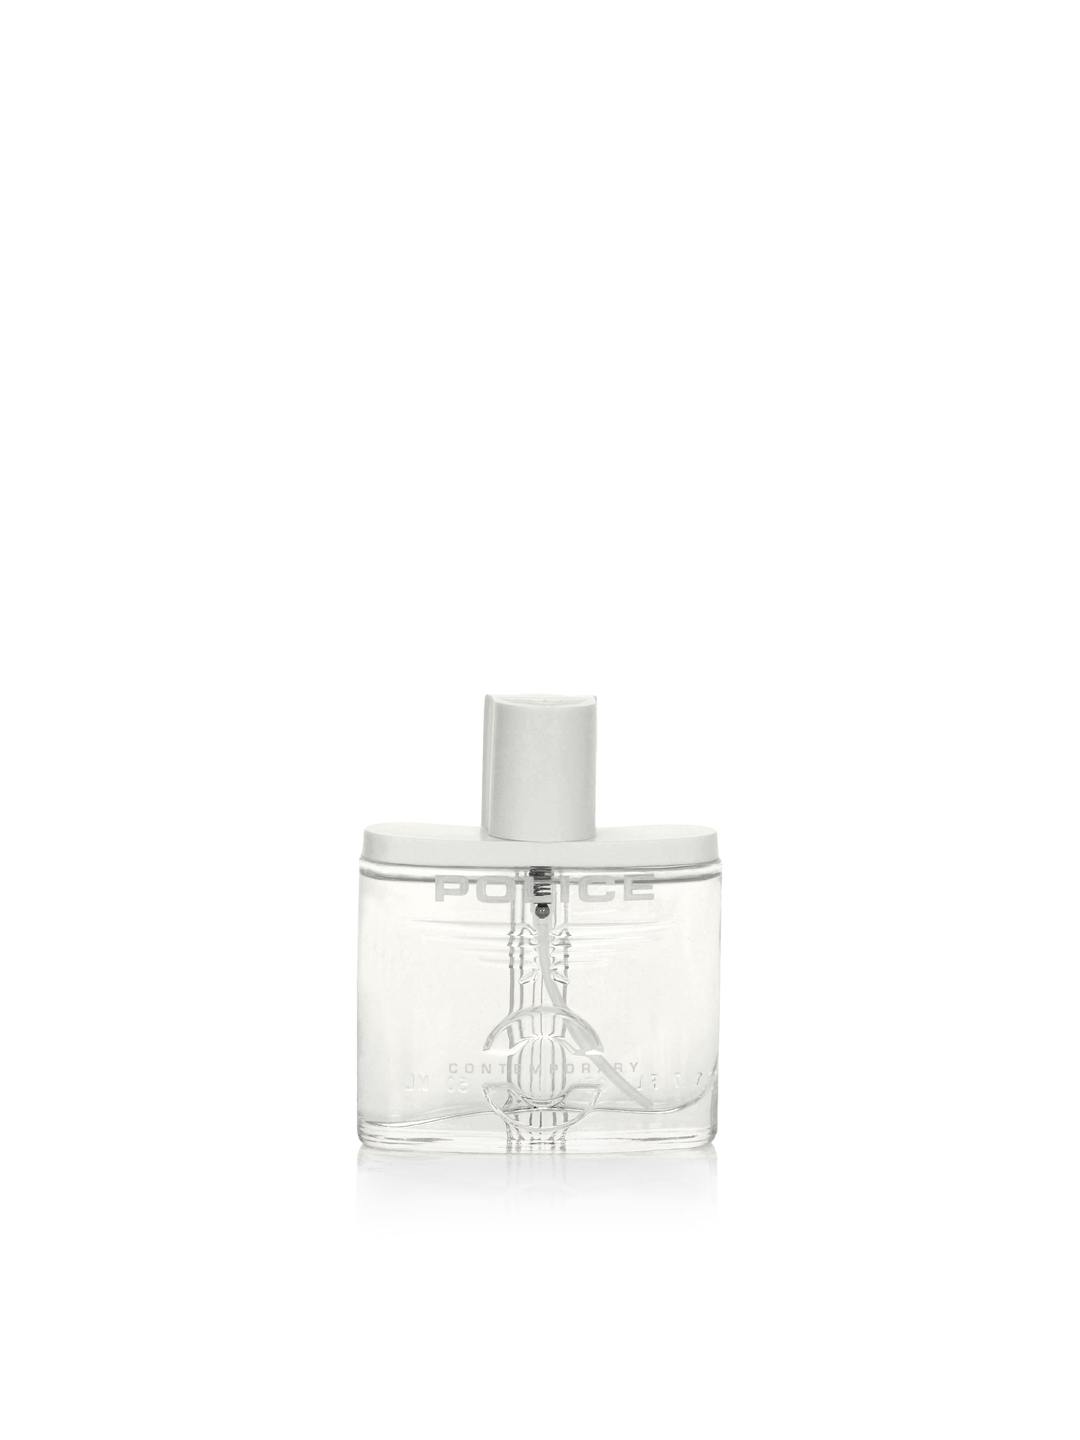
Police Men Contemporary Perfume
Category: Personal Care / Fragrance / Perfume and Body Mist
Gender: Men
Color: White
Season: Spring 2017
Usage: Casual